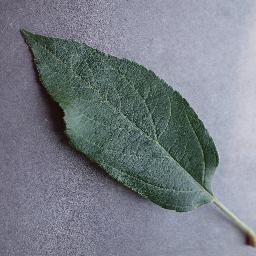
Label: Apple___healthy